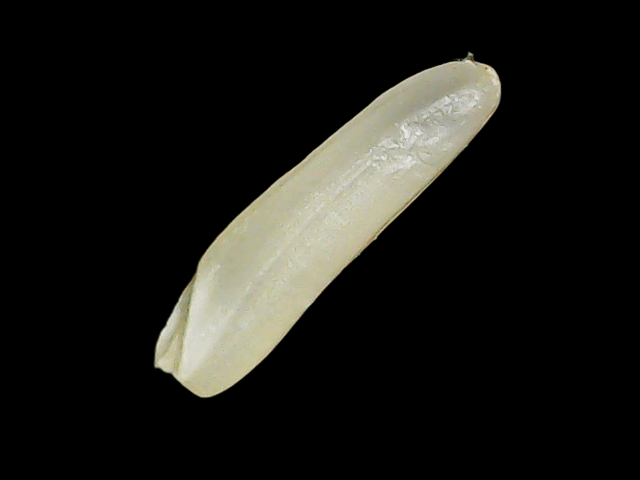
Rice variety: Binadhan25